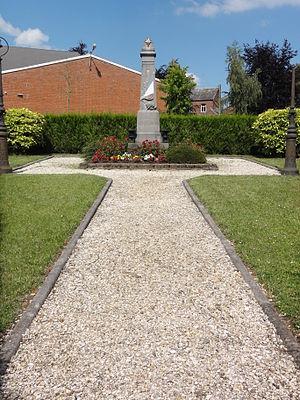
Vertain (Nord, Fr) monument aux morts.
Vertain est une commune française située dans le département du Nord, en région Hauts-de-France.